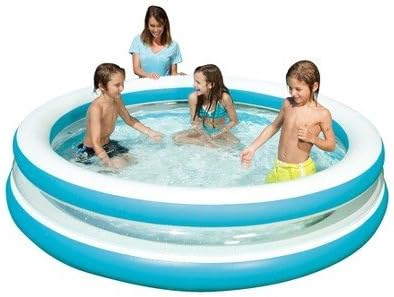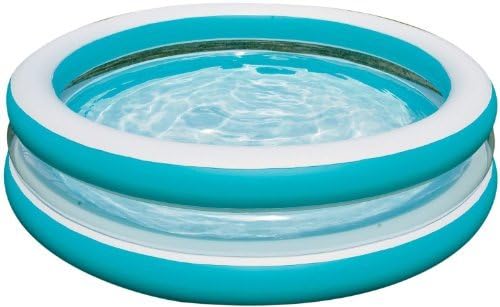
Swim Center See-Through Round Pool
Category: Toys & Games
90 inches x 20 inches round see through intex pool
Features: 90 inches x 20 inches | round see through pool | intex